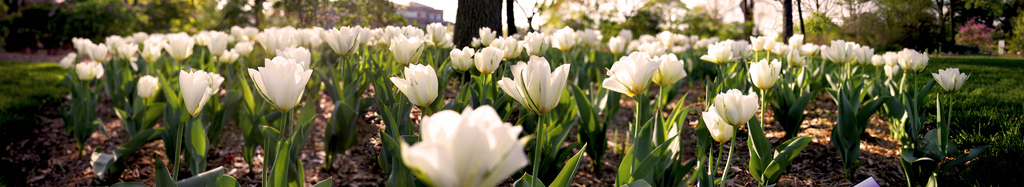
Flower: tulip